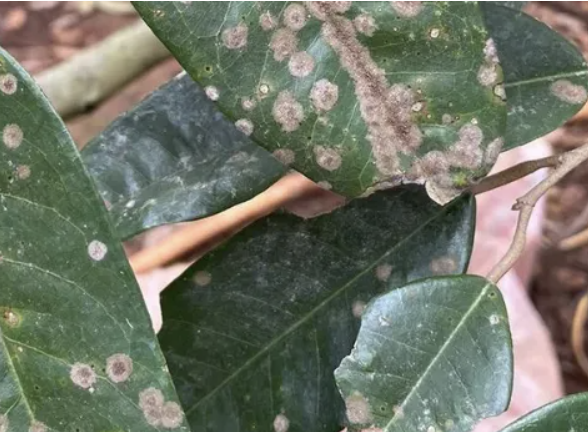
Label: pink_disease